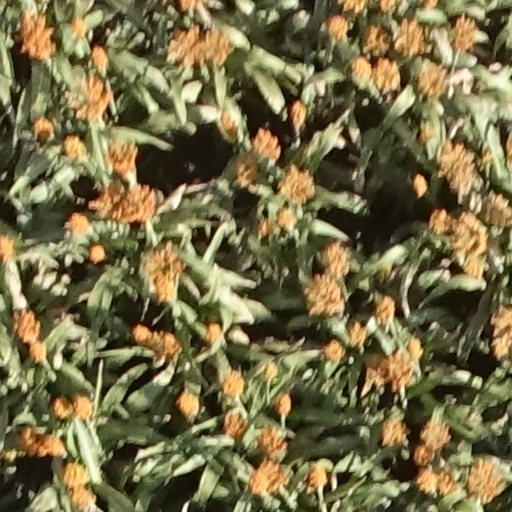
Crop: sorghum